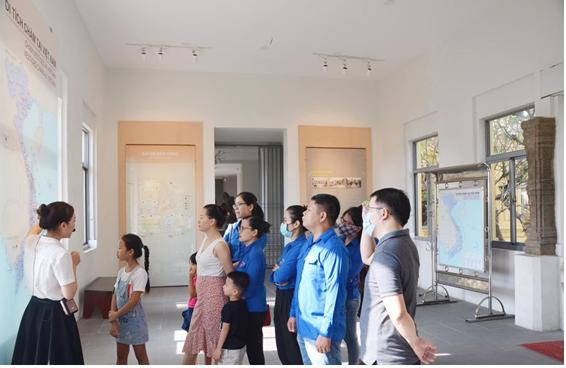
có nhiều người đang chú ý về phía tấm bản đồ